Simon Vance

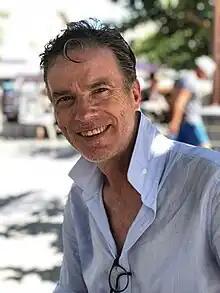
Audiobook narrator Simon Vance (2018).

Simon Vance (born December 16, 1955) is an English audiobook narrator and actor who performs contemporary literary works as well as classics, children's books, and nonfiction. He has won 16 Audie Awards since 2002. Specializing in single-voice narration, he was named the American Library Association's "Booklist Magazine" Voice of Choice in 2008, and has earned "AudioFile Magazine"s Earphones Award for more than 60 performances since 1998. He has also narrated audiobooks under the names of Richard Matthews and Robert Whitfield. He lives in Los Angeles, California.